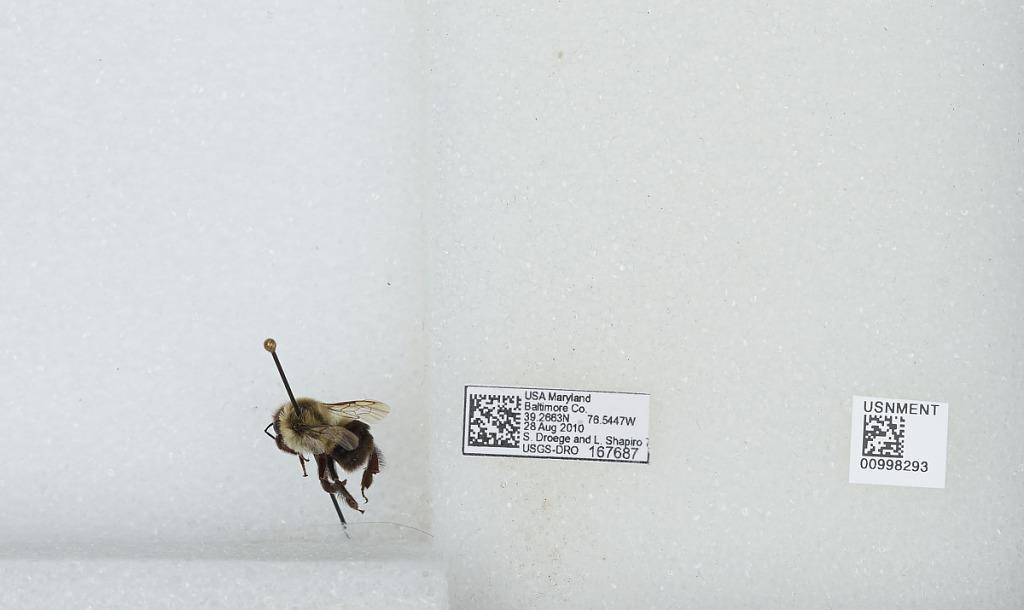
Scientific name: Bombus (Pyrobombus) impatiens Cresson
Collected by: S. Droege
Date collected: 2010-8-28
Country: United States
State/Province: Maryland
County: Baltimore
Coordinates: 39.2664, -76.5447